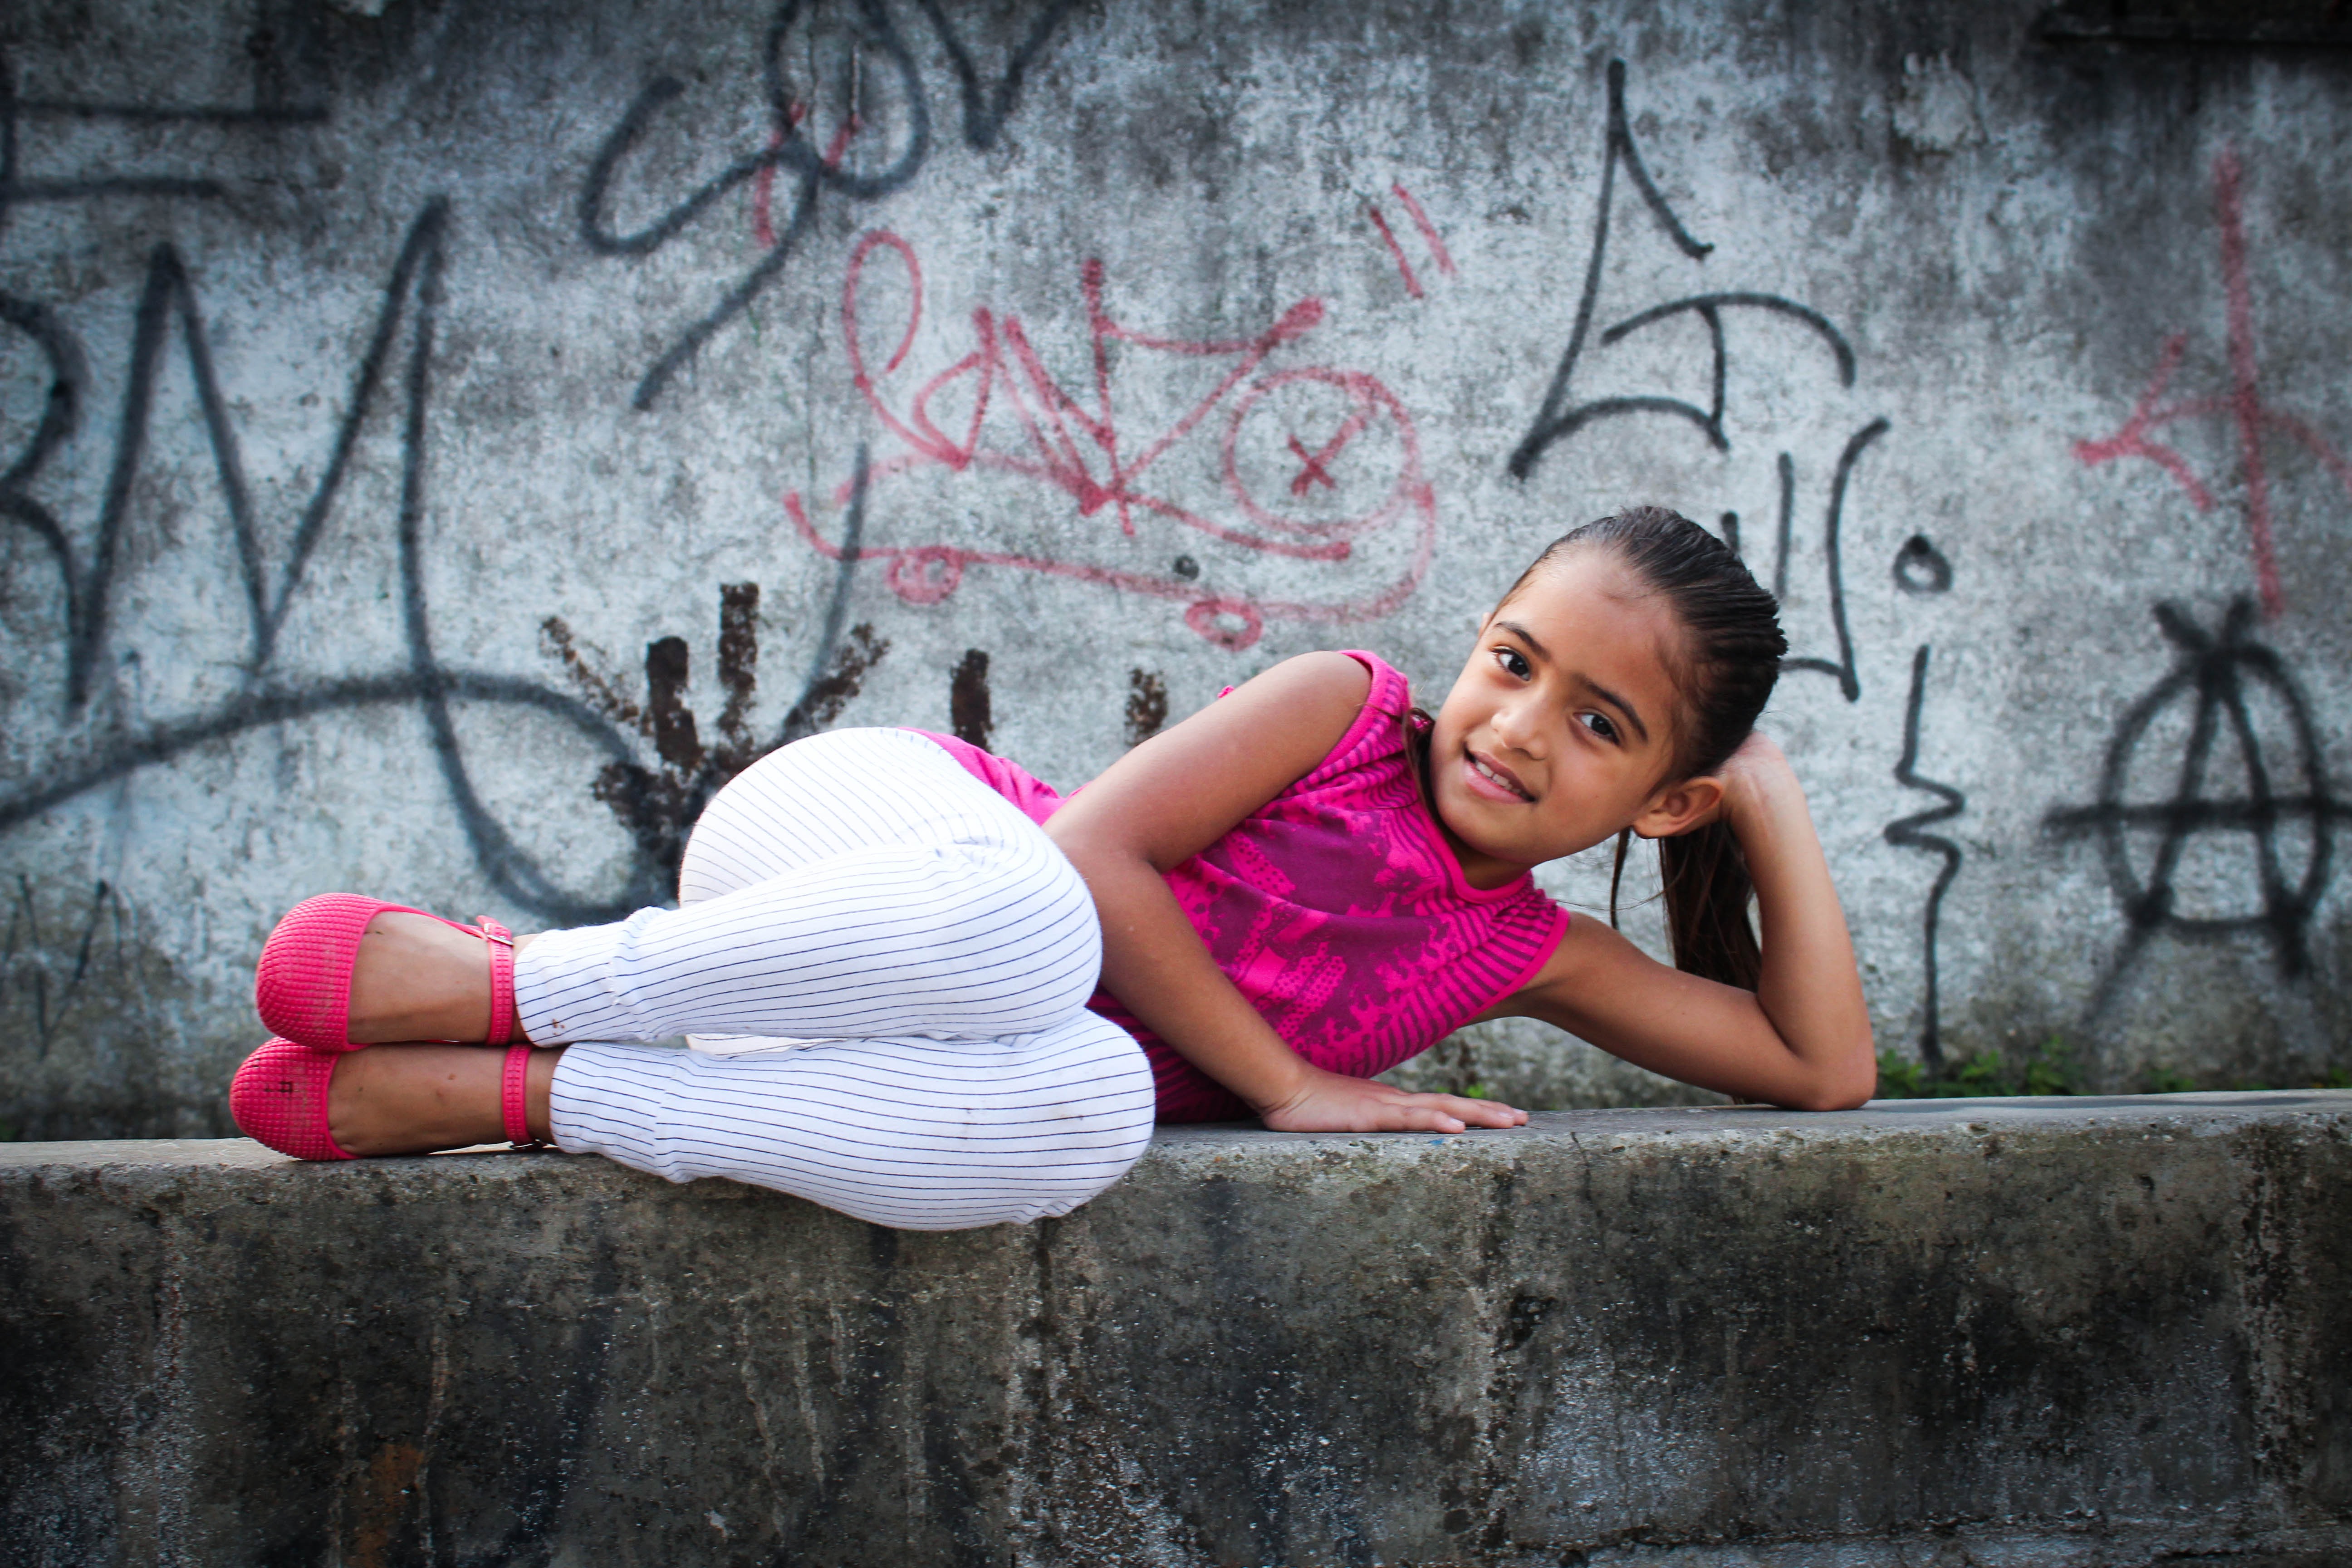
person, girl, photography, love, portrait, model, spring, red, color, sitting, child, photograph, beauty, emotion, linda, photo shoot, portrait photography, human positions, child model, sleeping girl